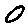
Label: 0